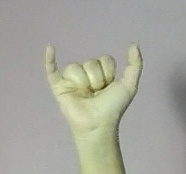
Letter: ya